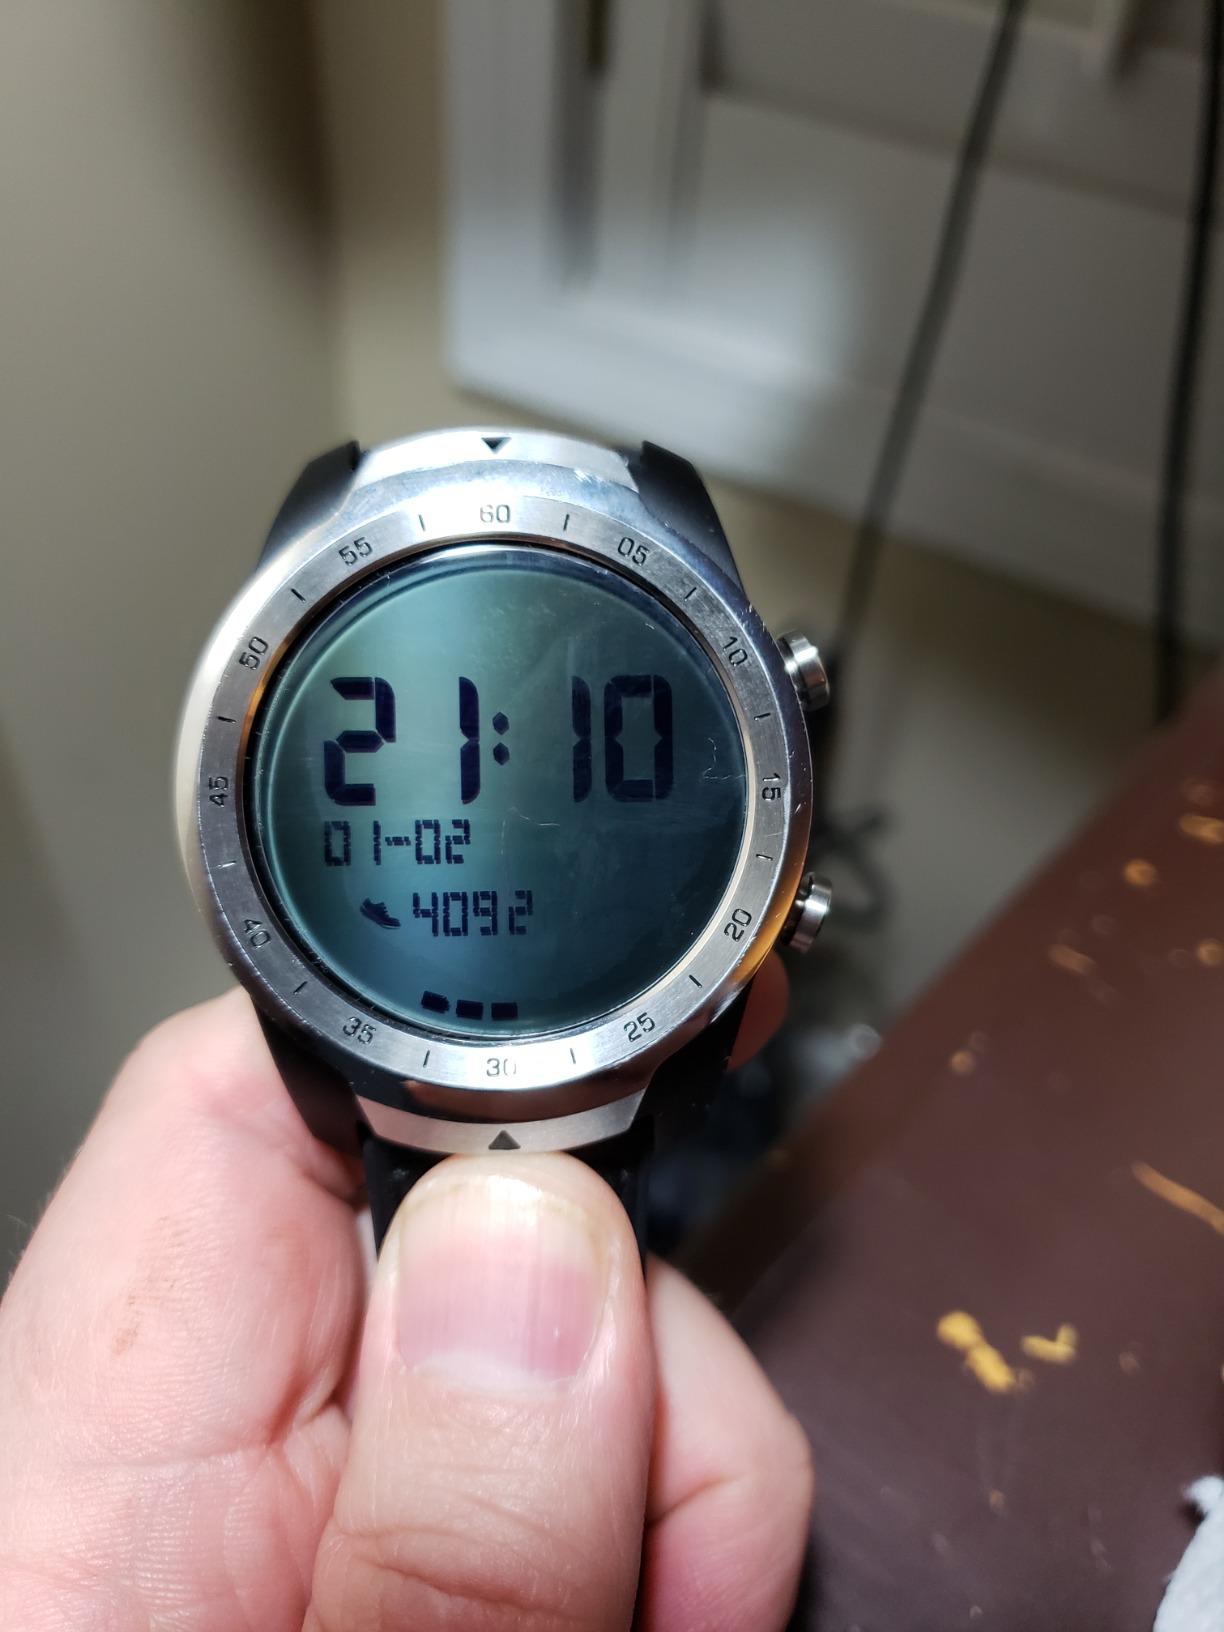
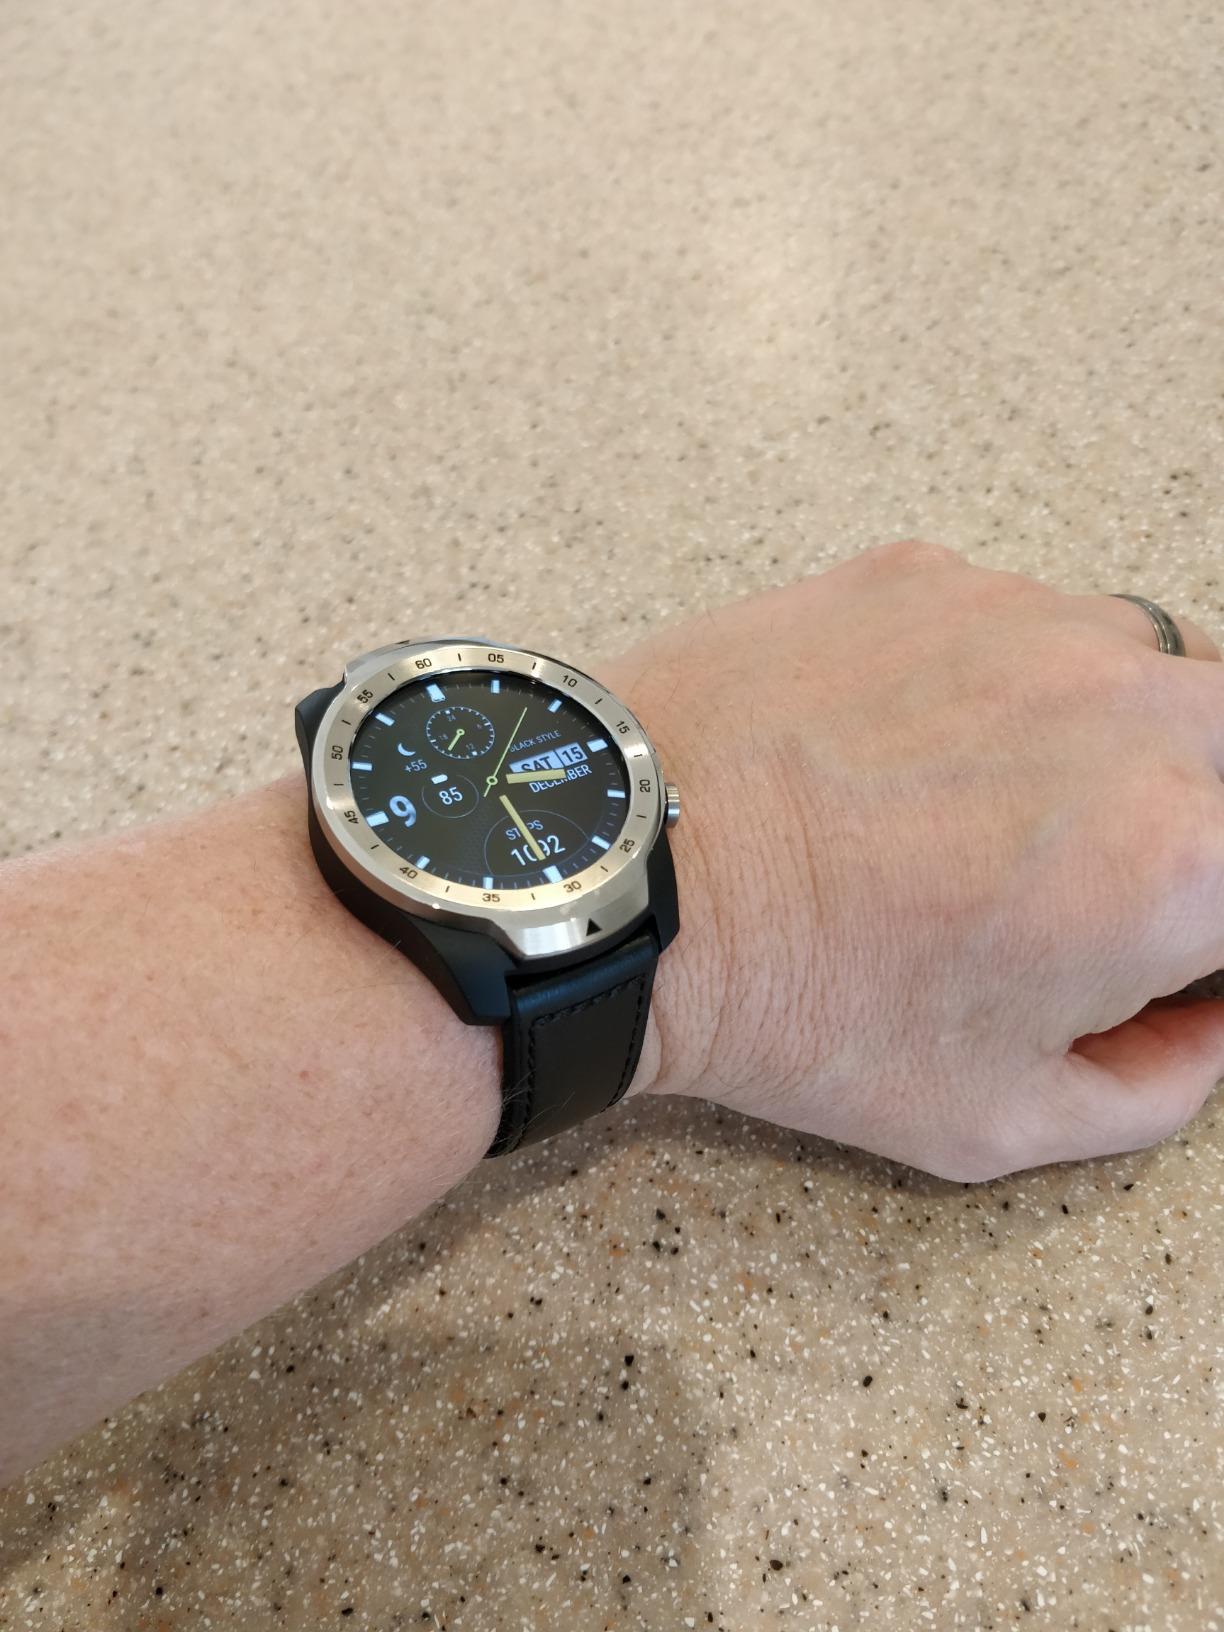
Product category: smartwatch
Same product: yes